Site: brandenburg
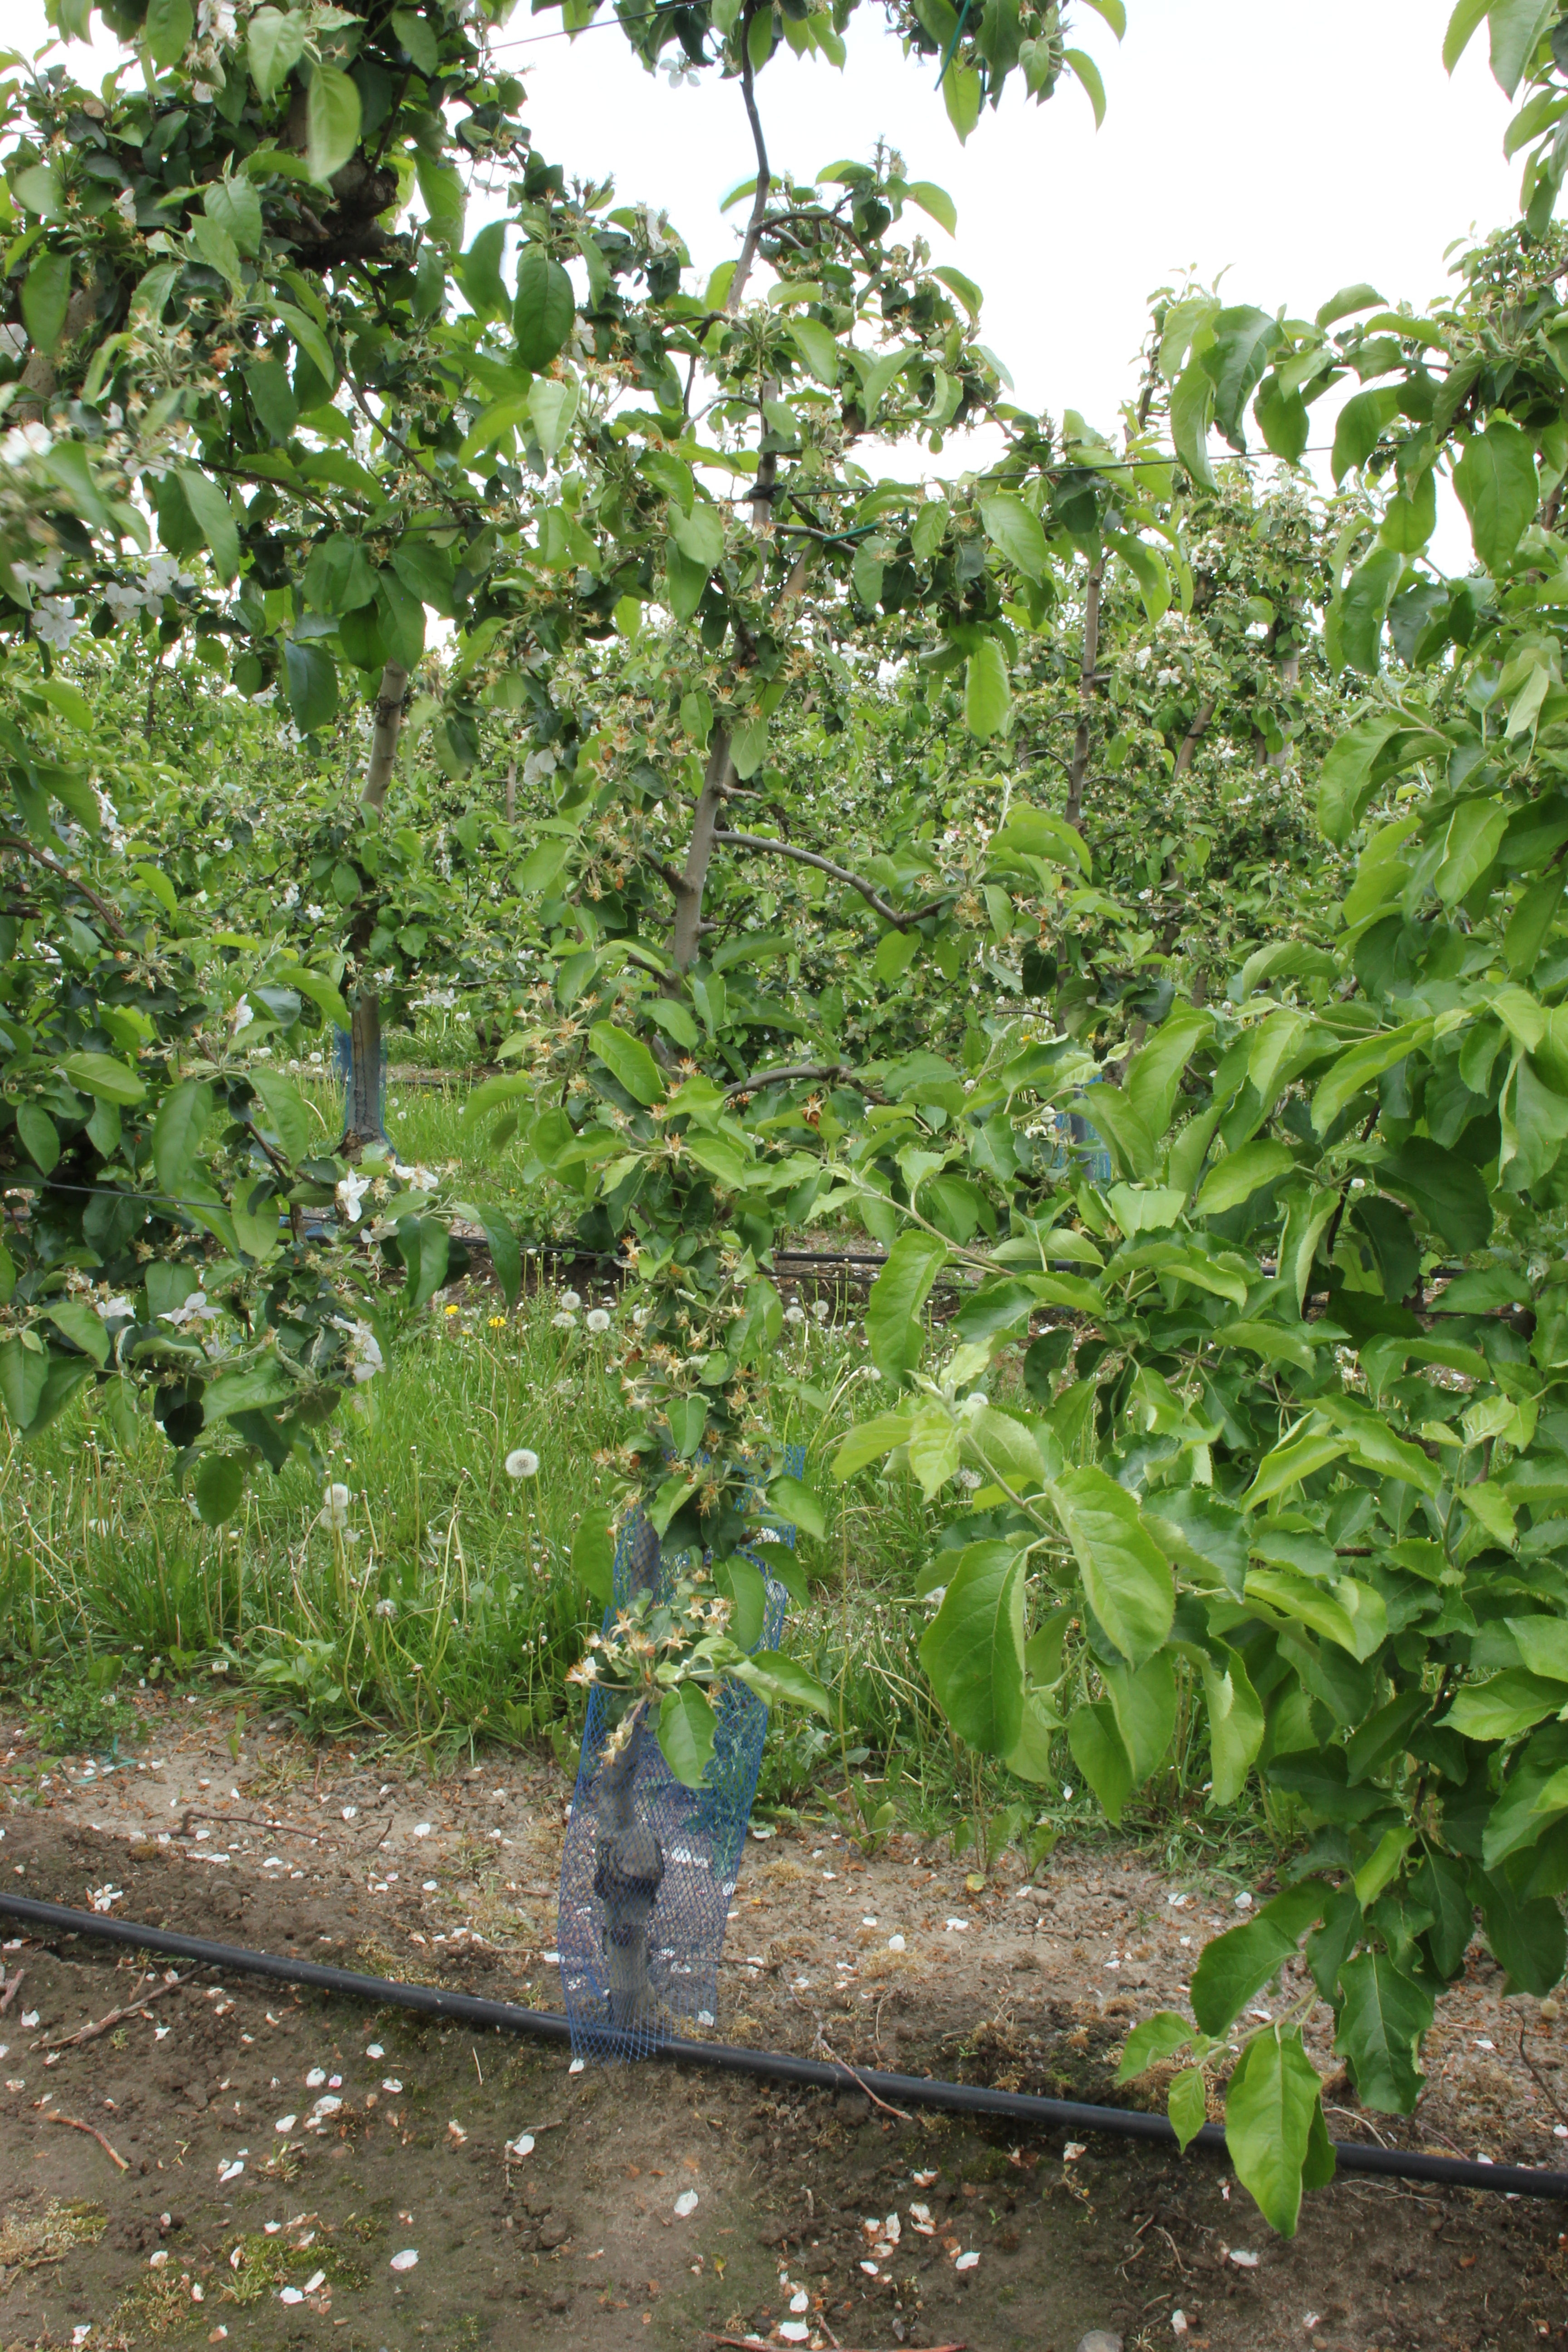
Growth stage (BBCH 67): Flowering